Delftsche Zwervers

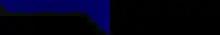
Blue and Black Group neckerchief

On 11 October 1920 the "Delftsche Zwervers" were founded as a Rover crew for students. The society succeeded "De Delftsche Studentenclub van Oud-Padvinders", which had been formed on 8 November 1915. Until the end of the 1960s, the society was deeply rooted in Scouting, but always critical of the national Scouting organisation. Later the group developed to a student society, albeit still a member of Scouting Nederland. Taking the founding date as that of "De Delftsche Studentenclub van Oud-Padvinders" in 1915, the "Delftsche Zwervers" is the oldest student Scouting Group in the world. This title has also been claimed by the Oxford University Scout and Guide Group, which was founded in 1919 and is certainly the oldest student Scouting Group in the United Kingdom.